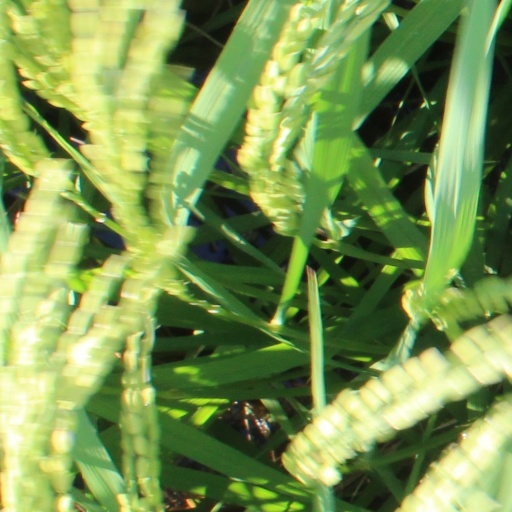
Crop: rice